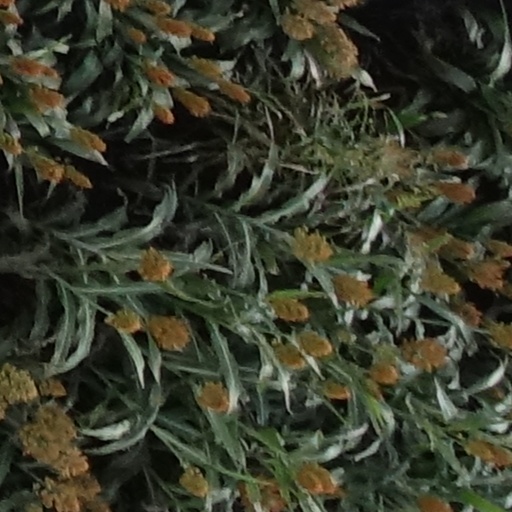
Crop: sorghum